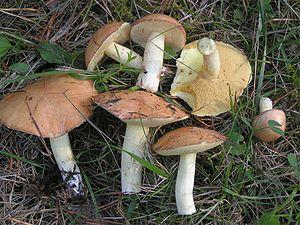
"Suillus granulatus, le bolet granulé, appelé aussi parfois cèpe des pins ou ""pissacan"" en Provence, est une espèce de champignons basidiomycètes autrefois de la famille des Boletaceae, et maintenant classé dans la famille des Suillaceae.